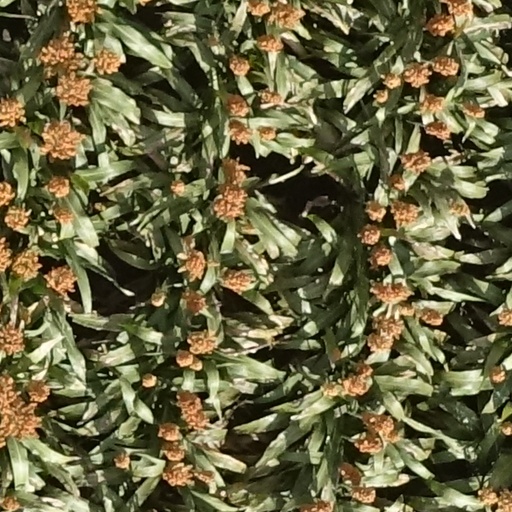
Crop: sorghum